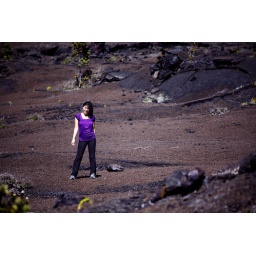
girl in lava field